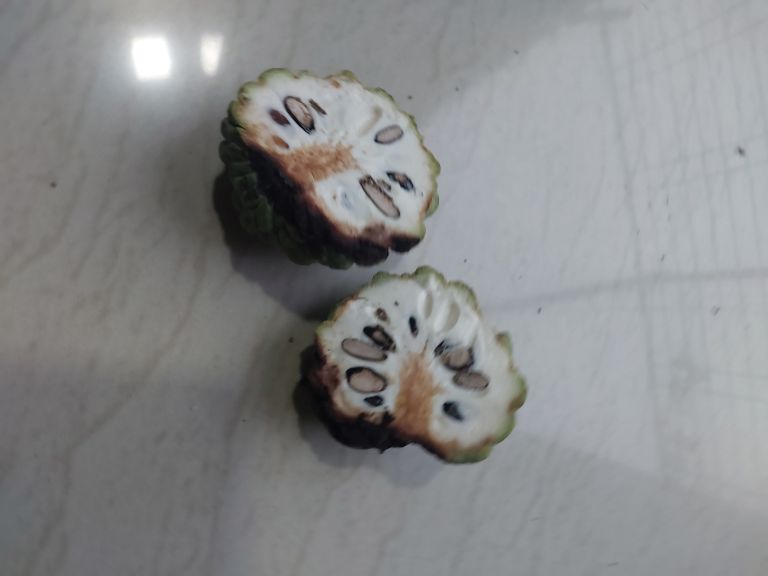
Disease label: Diplodia Rot